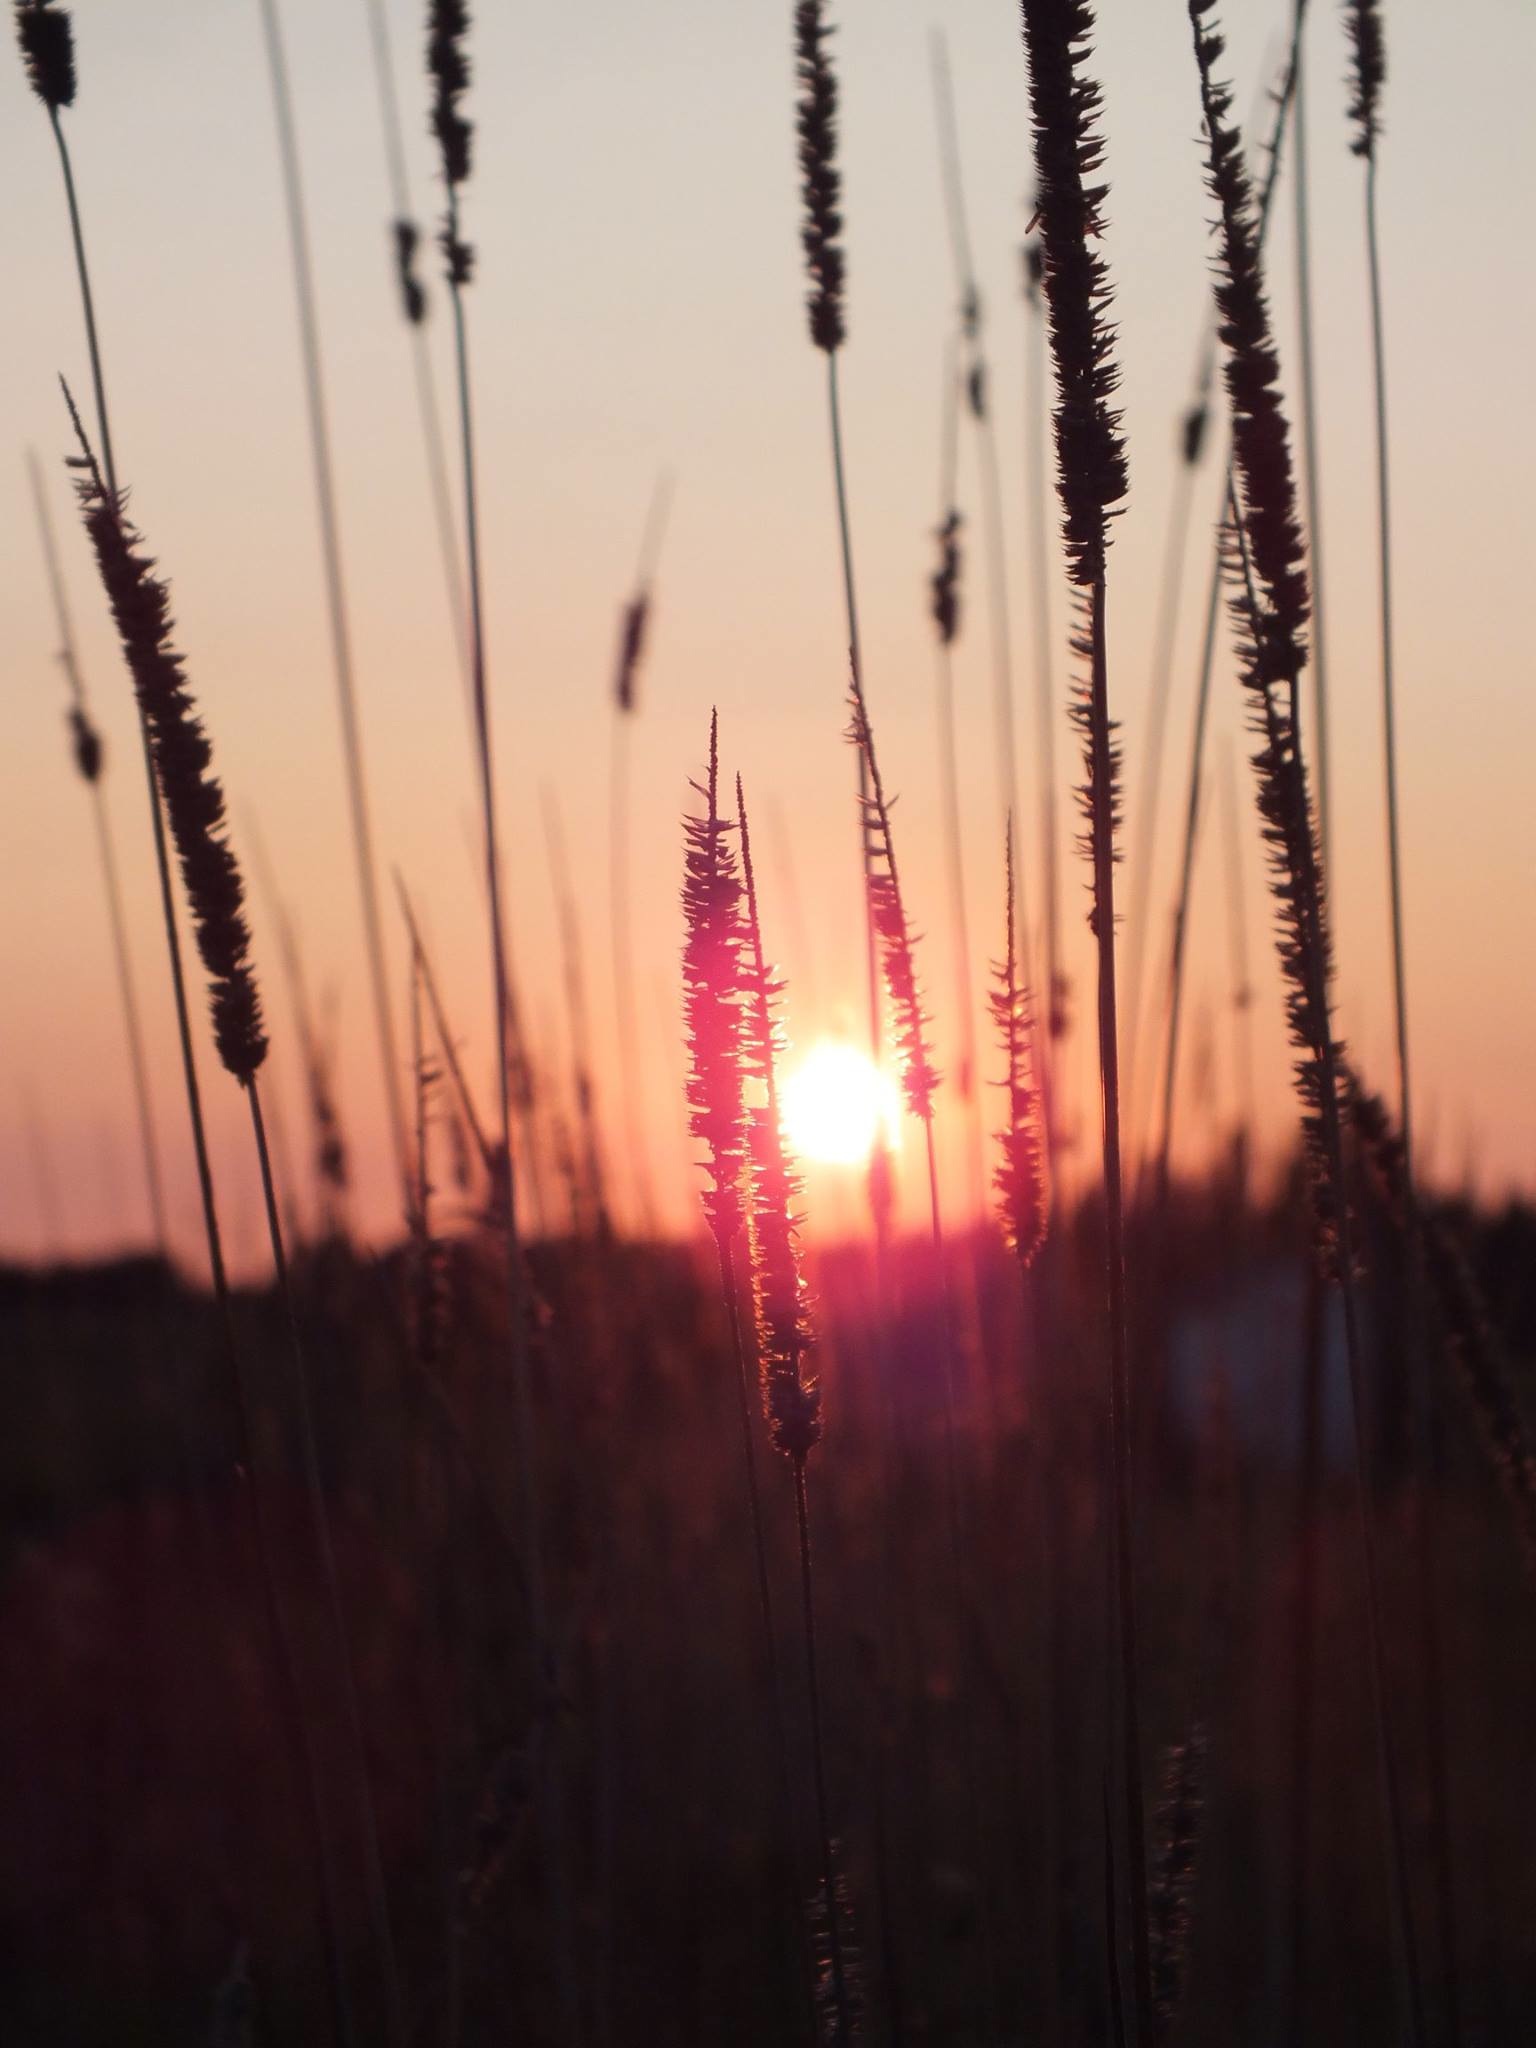
light, sunset, night, sunlight, morning, leaf, evening, reflection, lighting, macro photography, atmospheric phenomenon, atmosphere of earth